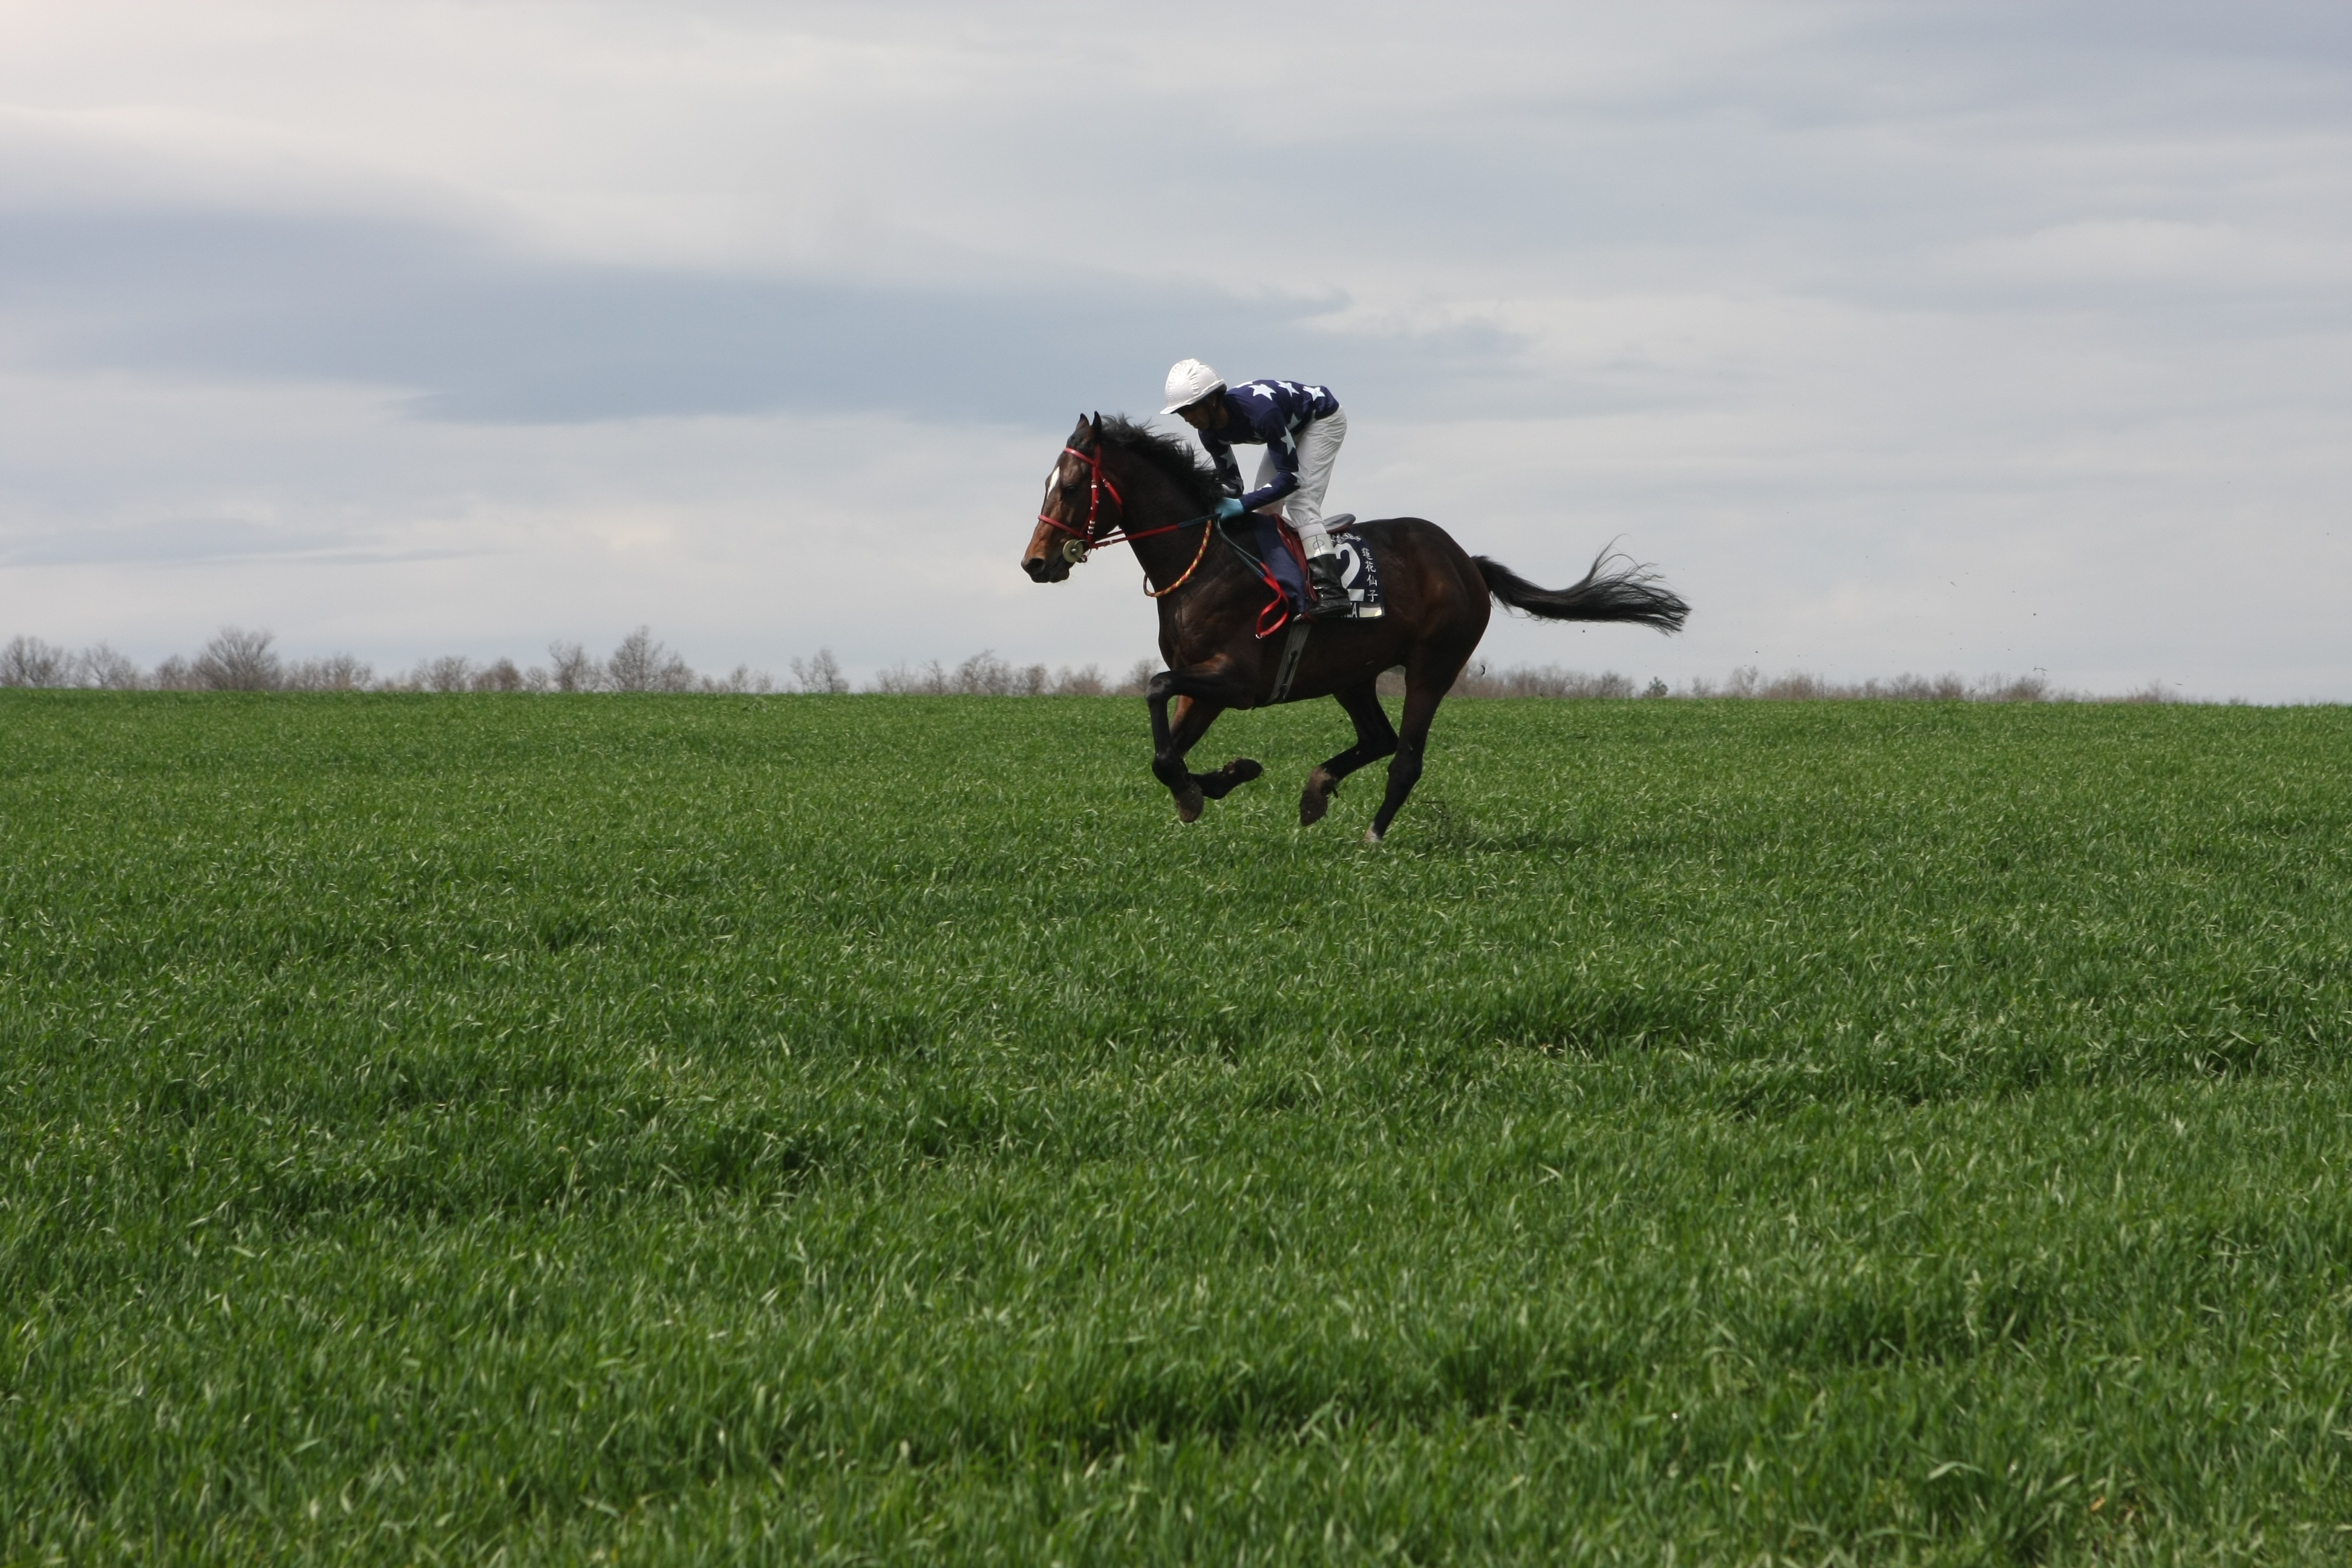
grass, sport, field, lawn, meadow, prairie, pasture, grazing, horse, stallion, sports, grassland, racing, mare, steppe, gallop, equestrianism, racehorse, eventing, trail riding, horse like mammal, animal sports, english riding, equestrian sport, endurance riding, running horse